Mental Radio

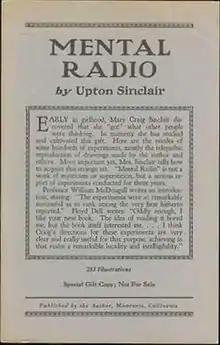
First edition (self-published)

Mental Radio: Does it work, and how? (1930) was written by the American author Upton Sinclair and initially self-published. This book documents Sinclair's test of psychic abilities of Mary Craig Sinclair, his second wife, while she was in a state of profound depression with a heightened interest in the occult. She attempted to duplicate 290 pictures which were drawn by her brother. Sinclair claimed Mary successfully duplicated 65 of them, with 155 "partial successes" and 70 failures. In spite of the author's best efforts, the experiments were not conducted in a controlled scientific environment.